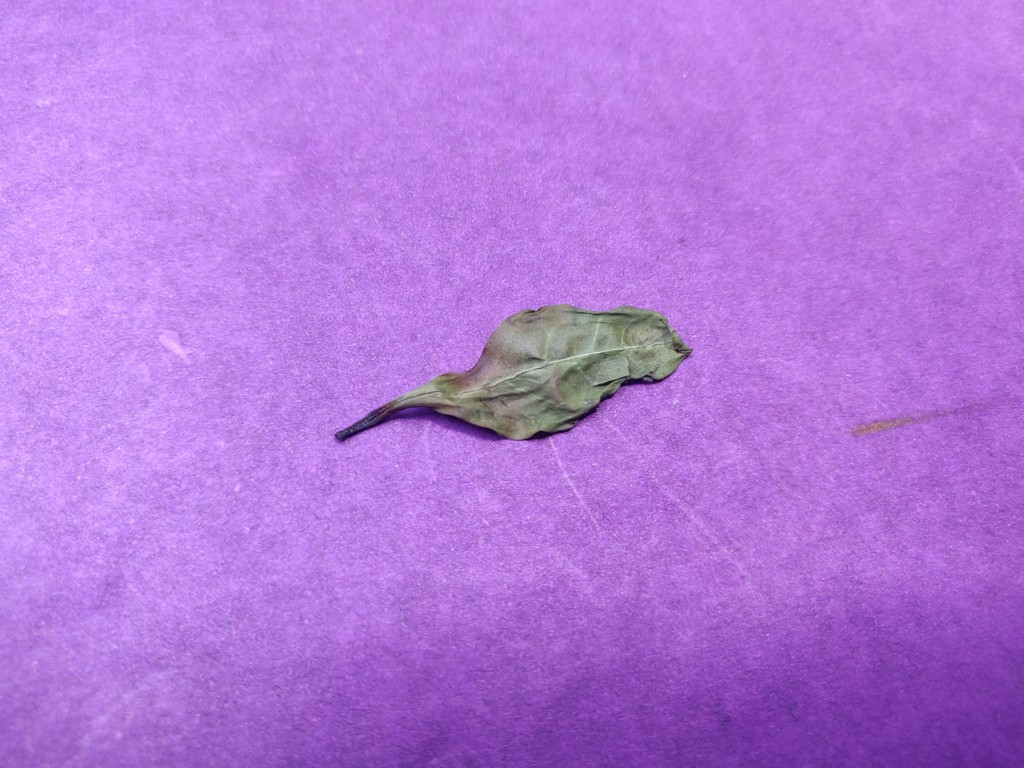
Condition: Dried
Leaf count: single
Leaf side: unknown